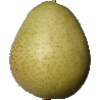
Label: Pear 1